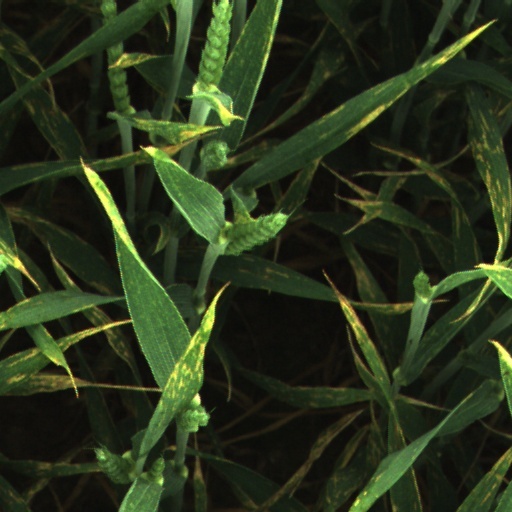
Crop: wheat